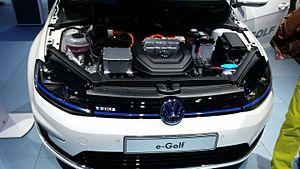
Volkswagen e-Golf sous le capot. Moteur électrique.
La Golf VII est la 7ᵉ génération de la Volkswagen Golf et succède à la Golf VI.